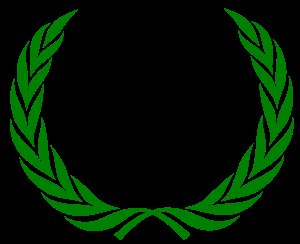
Laurbærkrans
Stiliseret laurbærkrans, som eksempelvis findes på FN-flaget
En laurbærkrans er en hovedprydelse, der er flettet af laurbærgrene.